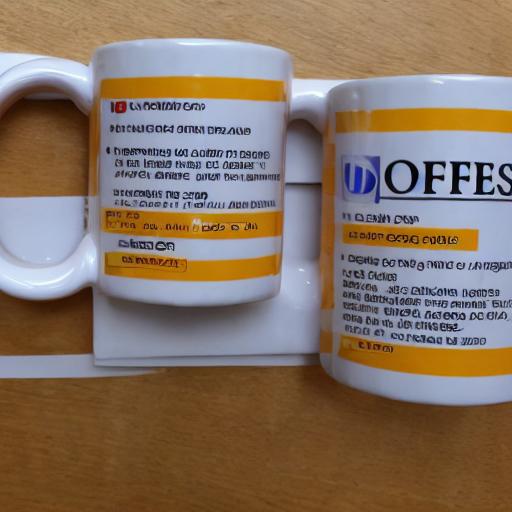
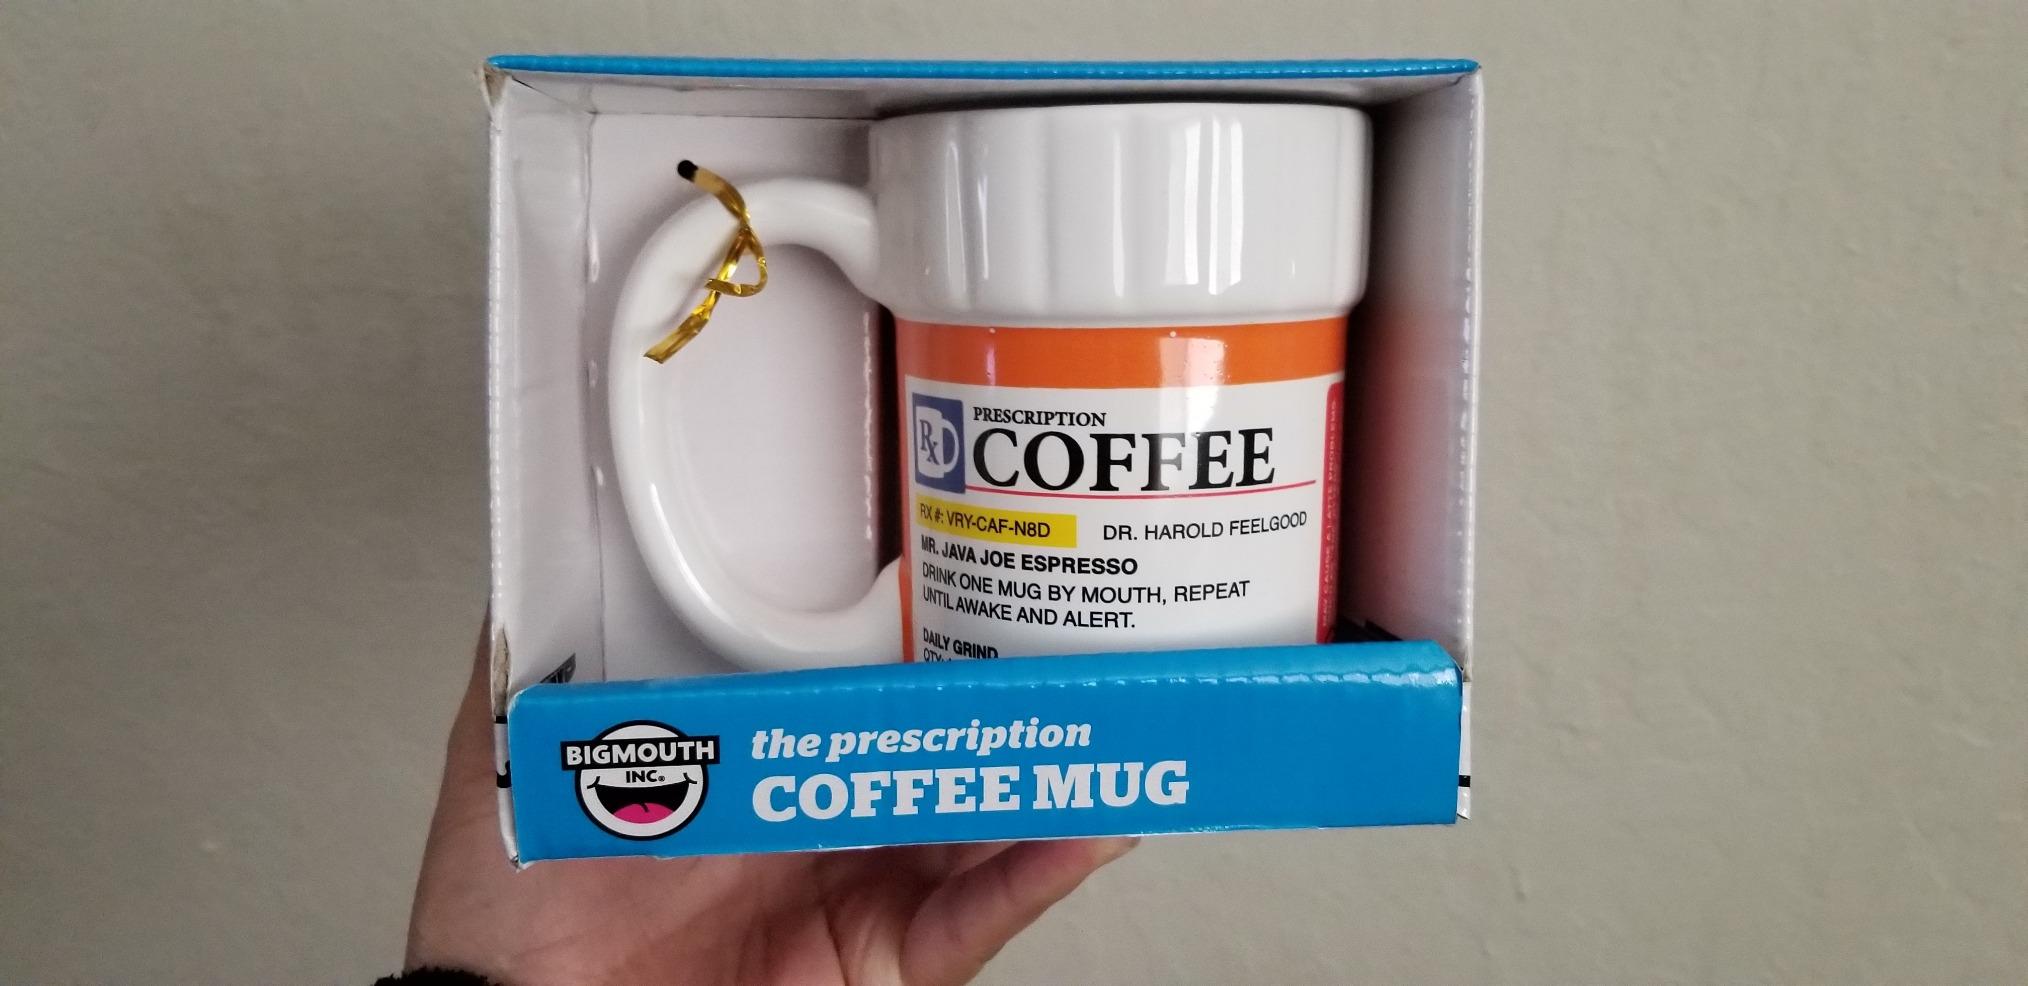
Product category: items_mug
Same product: no